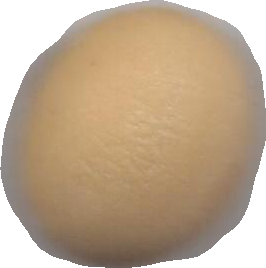
Variety: Dega